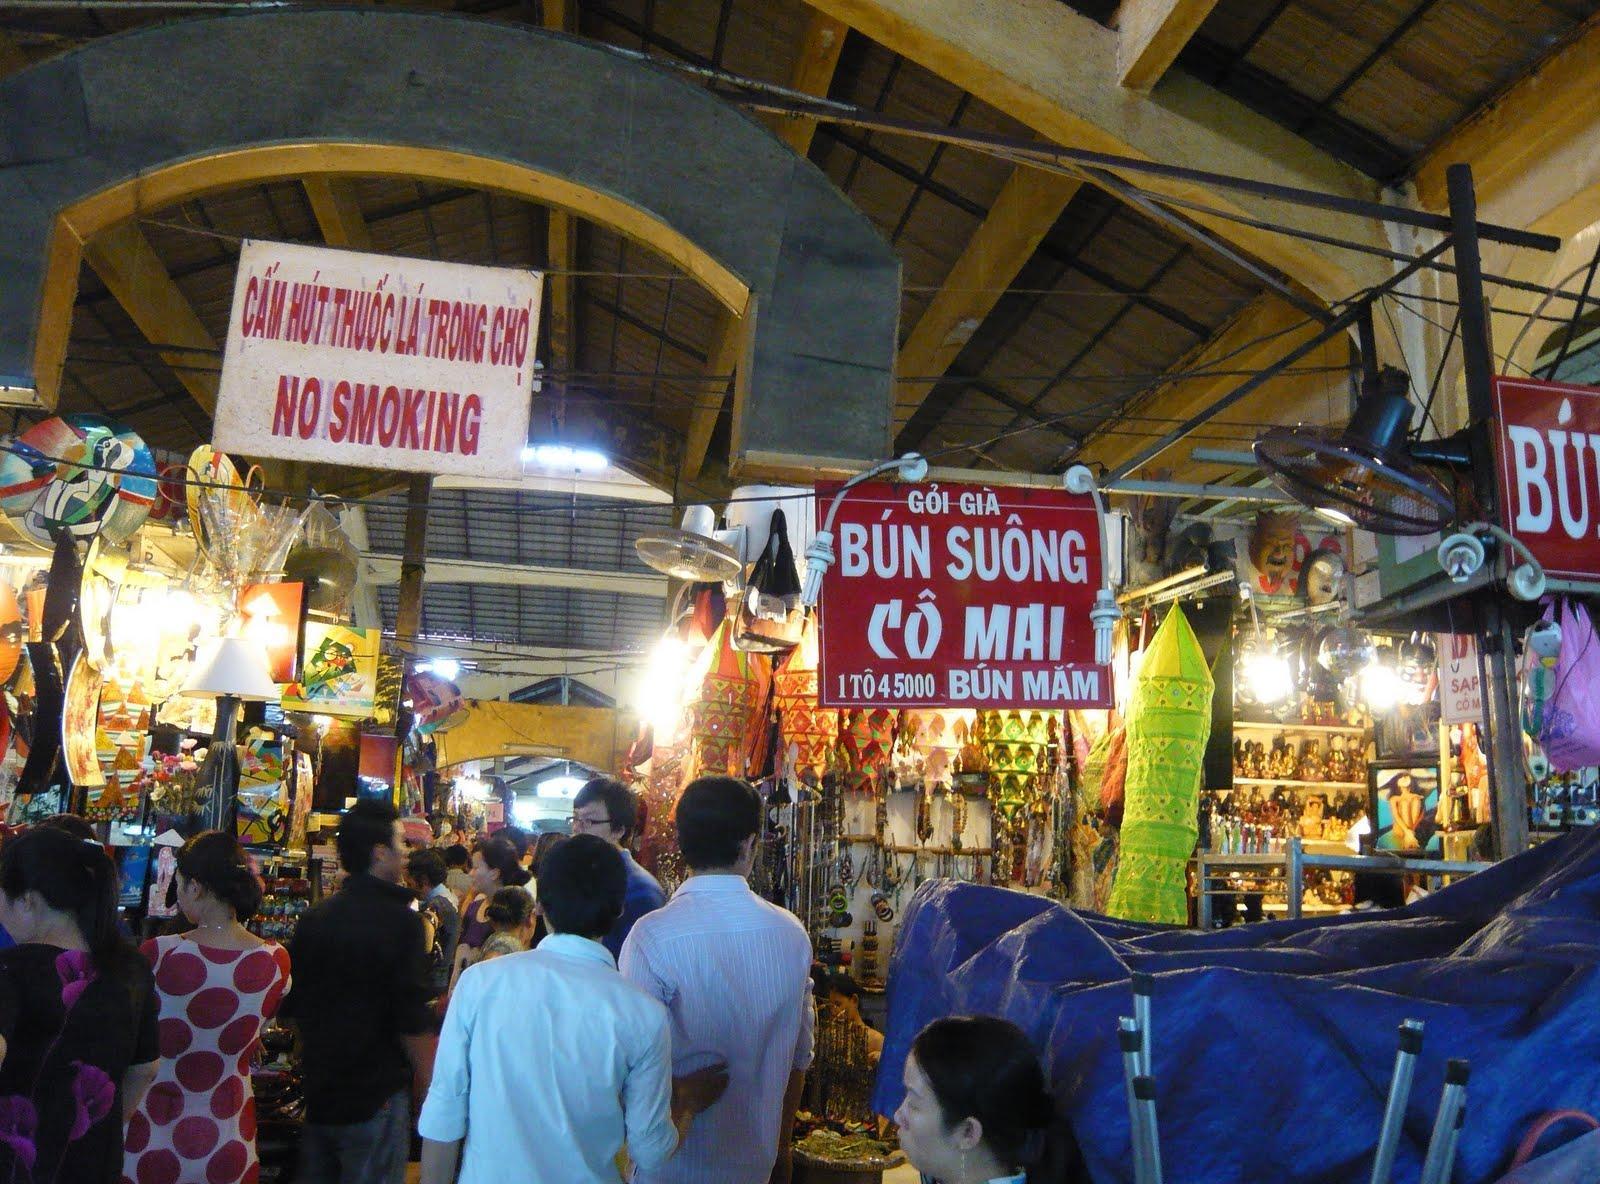
có nhiều người đang xuất hiện ở bên trong khu chợ